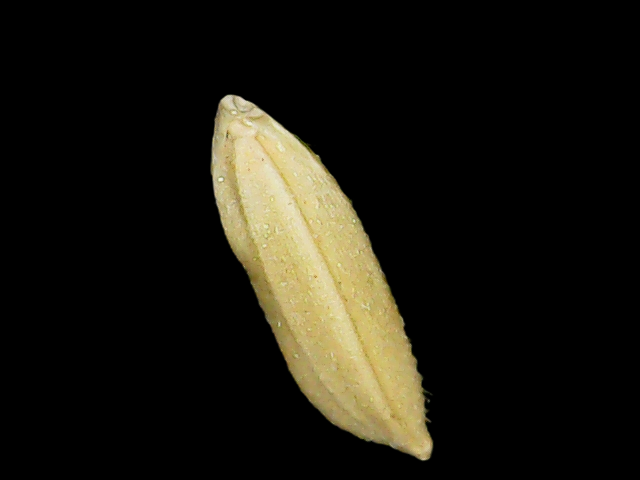
Rice variety: Binadhan16